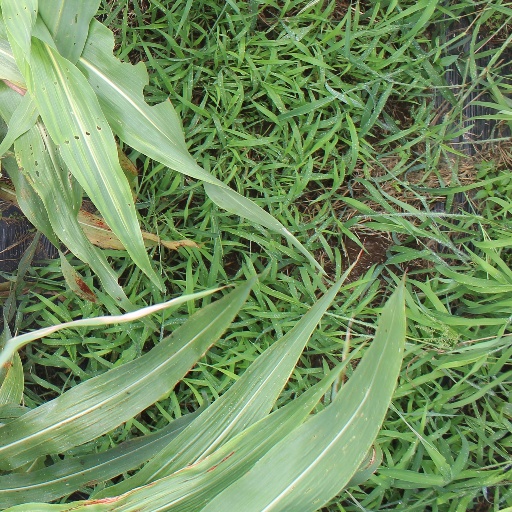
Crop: sorghum